Rangemore

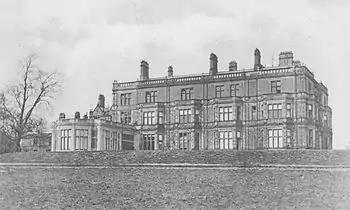
Byrkley Lodge, home of MP Hamar Alfred Bass, demolished 1952

Rangemore is a village in the borough of East Staffordshire, situated approximately west of the town of Burton upon Trent, on a ridge of high ground about a mile due west of the village of Tatenhill where the population from the 2011 census can be found.